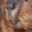
Label: beaver